Economy of Malta

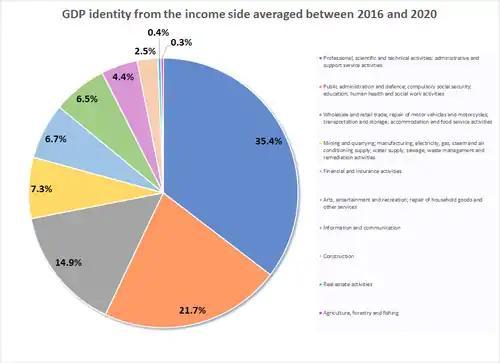
GDP identity from the income side: Percentage compensation of employees by industry averaged for the period 2016 to 2020. (NSO, Gross Domestic Product: 2020 report.)

Malta has an airport, Luqa International Airport, and two majors ports, Malta Freeport and Valletta Cruise Port. Malta Freeport is used for all cargo ships and imports-exports while Valletta Cruise Port is only used by cruise ships. The Malta Freeport reported revenues of 170 million euros, while €90 million came from the Valletta Cruise Port, totaling €260 million. The Freeport connects Malta with 110 others ports in the world including 55 in the Mediterranean. Furthermore, 2,189 container ships carried 2.80 million TEU of container traffic in and out of Malta Freeport in 2022. The Valletta Cruise Port welcomed 900,000 passengers in 2023, contributing €53 million to the Maltese economy.